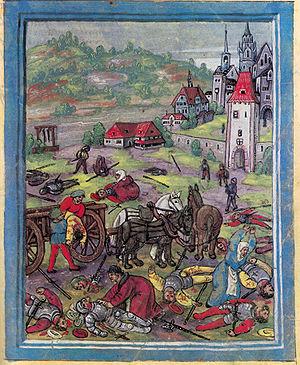
La guerre de Souabe opposa durant l'année 1499 la Confédération suisse et le Saint-Empire avec l'arrivée au trône de Maximilien Iᵉʳ, issu de la maison de Habsbourg.